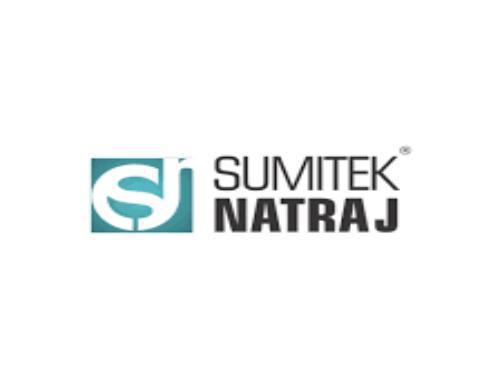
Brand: nataraj
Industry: Transportation